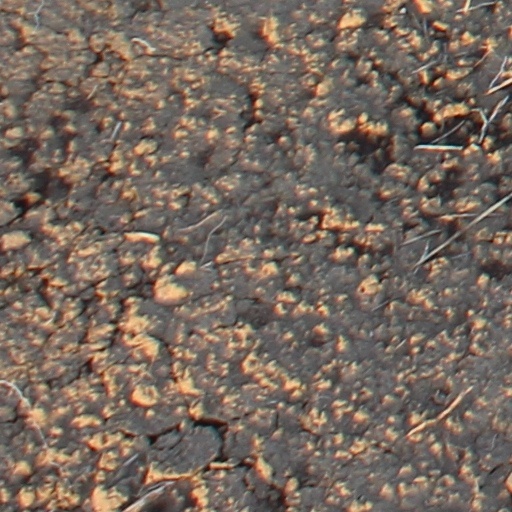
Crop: wheat